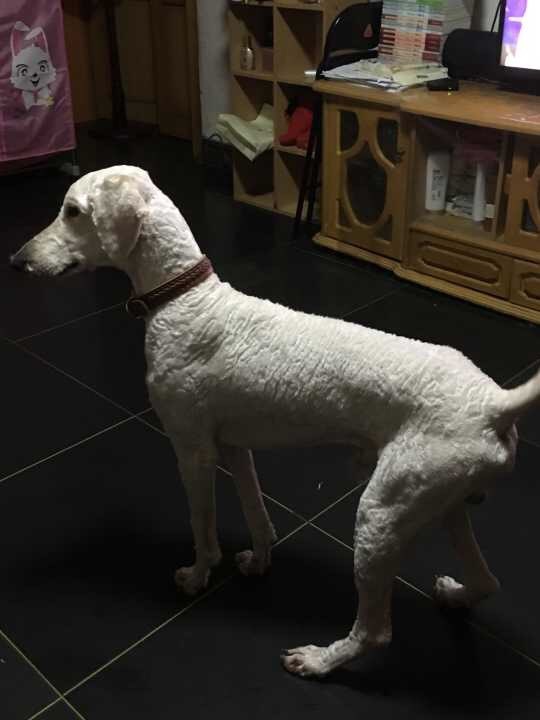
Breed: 316-n000118-standard_poodle